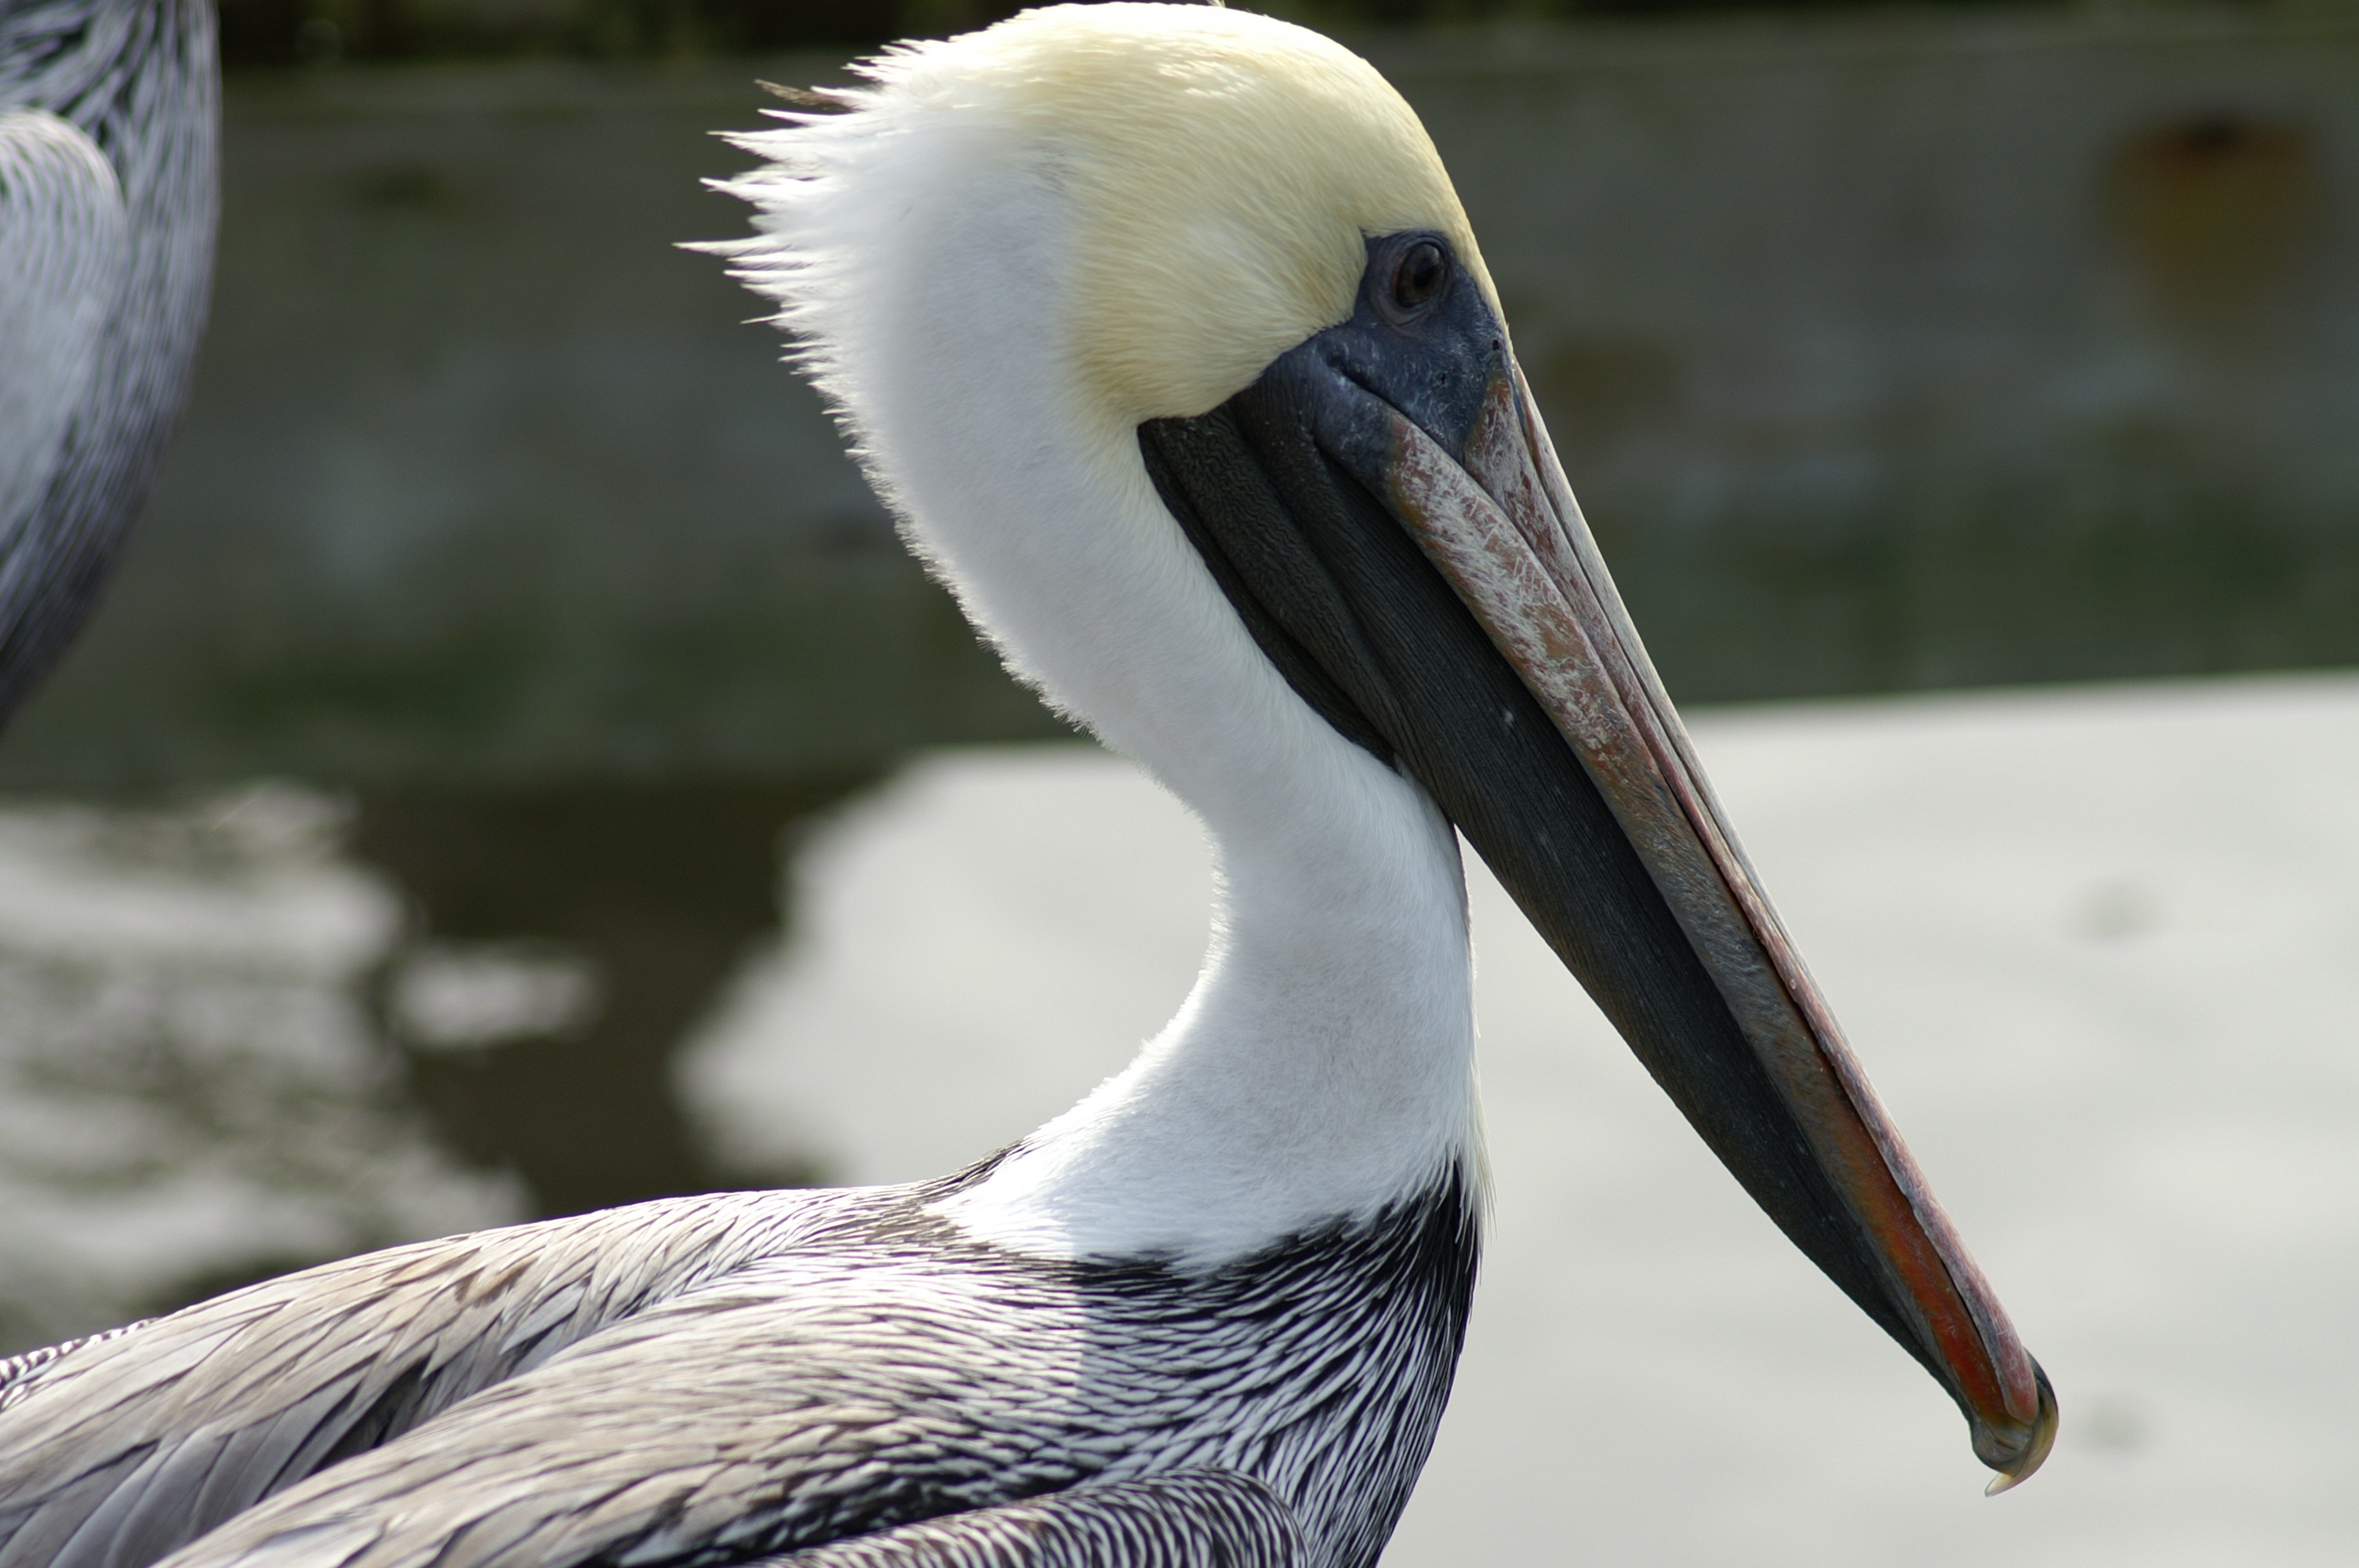
bird, wing, white, pelican, seabird, wildlife, beak, fishing, avian, fauna, close up, long, aves, feathers, head, vertebrate, bill, hunting, water bird, pelecaniformes, avifauna